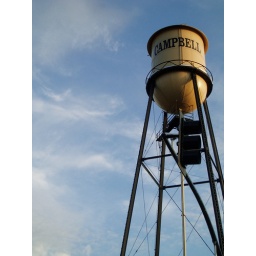
I just like this water tower in Campbell.